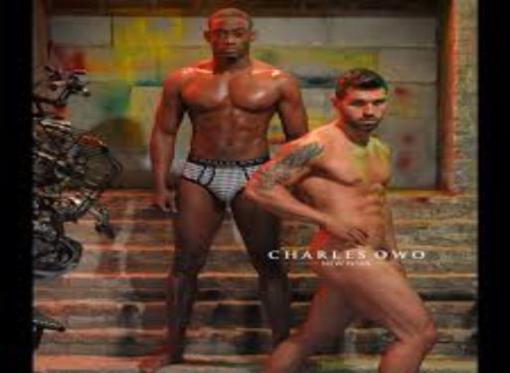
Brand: charles owo
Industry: Clothes